Fleury, Somme

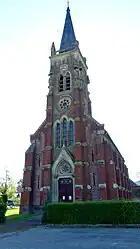
The church in Fleury

Fleury (Picard: "Floury" ) is a commune in the Somme department in Hauts-de-France in northern France.